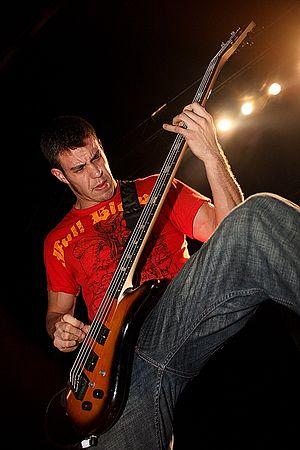
Despised Icon est un groupe de deathcore canadien, originaire de Montréal, Québec. Formé en 2002, le groupe se composait des deux chanteurs Alexandre Erian, et Steve Marois. Despised Icon est un groupe connu dans la scène musicale underground et considéré être l'un des fondateurs du genre deathcore.